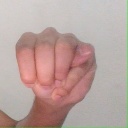
अक्षर: म